Clovelly Lifeboat Station

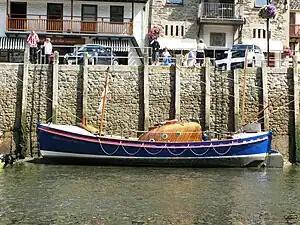
"William Cantrell Ashley"

In 1916 the station was operating the "Elinor Roget". A newspaper report described how women helped to launch the lifeboat in the event of fishermen being unavailable. In 1936 the 35-foot motor lifeboat "City of Nottingham" (built in 1929) was transferred to Clovelly from Hythe. In 1950 the station launched a new motor lifeboat "William Cantrell Ashley", a 35-foot, twin 18 horsepower self-righting vessel, equipped with a radio and under the command of Coxswain George Lamey. It was the fifth lifeboat in 80 years to be stationed at Clovelly.